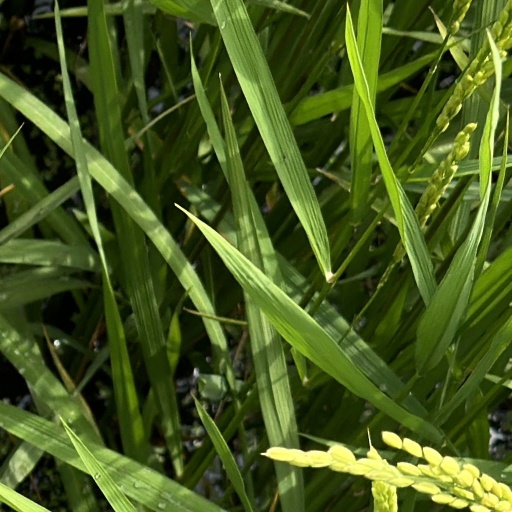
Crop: rice